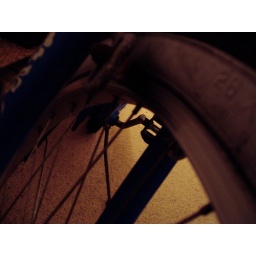
my bike makes me happy. she sleeps with me in my bedroom and we both dream of electric spokes.